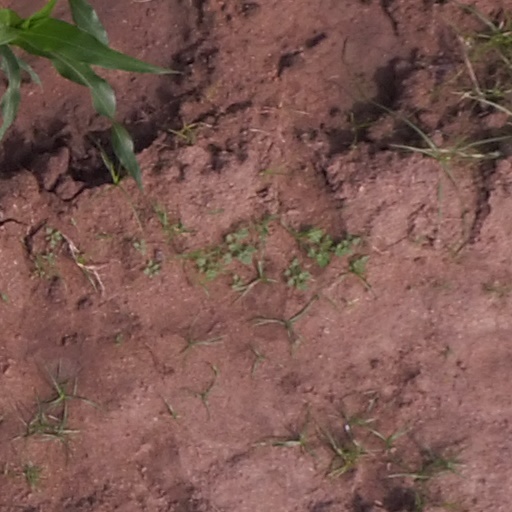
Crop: maize; corn